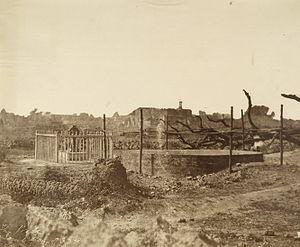
Kanpur est une ville de l'État de l'Uttar Pradesh en Inde, capitale de l'une des 18 divisions territoriales de cet État et chef-lieu des districts de Kanpur Dehat et Kanpur Nagar. Avec son industrie du cuir et sa base militaire de maintenance aérienne, c'est l'un des principaux centres économiques du nord du pays. Surnommée la Manchester de l'Est, elle a été un des foyers de la révolution industrielle indienne.
La révolte des cipayes est un soulèvement populaire qui a lieu en Inde en 1857 contre la Compagnie anglaise des Indes orientales. Il est également appelé première guerre d'indépendance indienne ou rébellion indienne de 1857.